San Bernardino County Court House

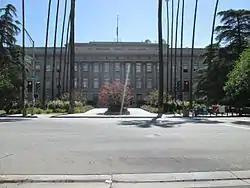

The San Bernardino County Court House, is a Classical Revival building located at 351 N. Arrowhead Ave. in San Bernardino, is the county courthouse for San Bernardino County, California. The courthouse was built in 1927 and has served as the center of county government since then. A 1937 welfare building, a 1940 county library, and a 1940 heating plant are also located on the courthouse grounds, which are extensively landscaped and include a fountain, sundial, plaque, and the remains of the former county courthouse.